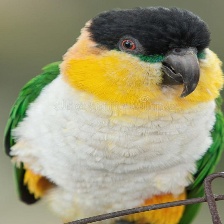
Species: BLACK HEADED CAIQUE
Scientific name: PIONITES MELANOCEPHALUS